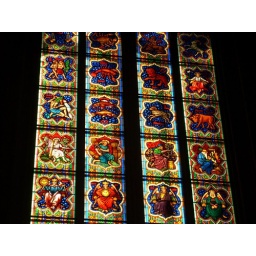
star signs in glass